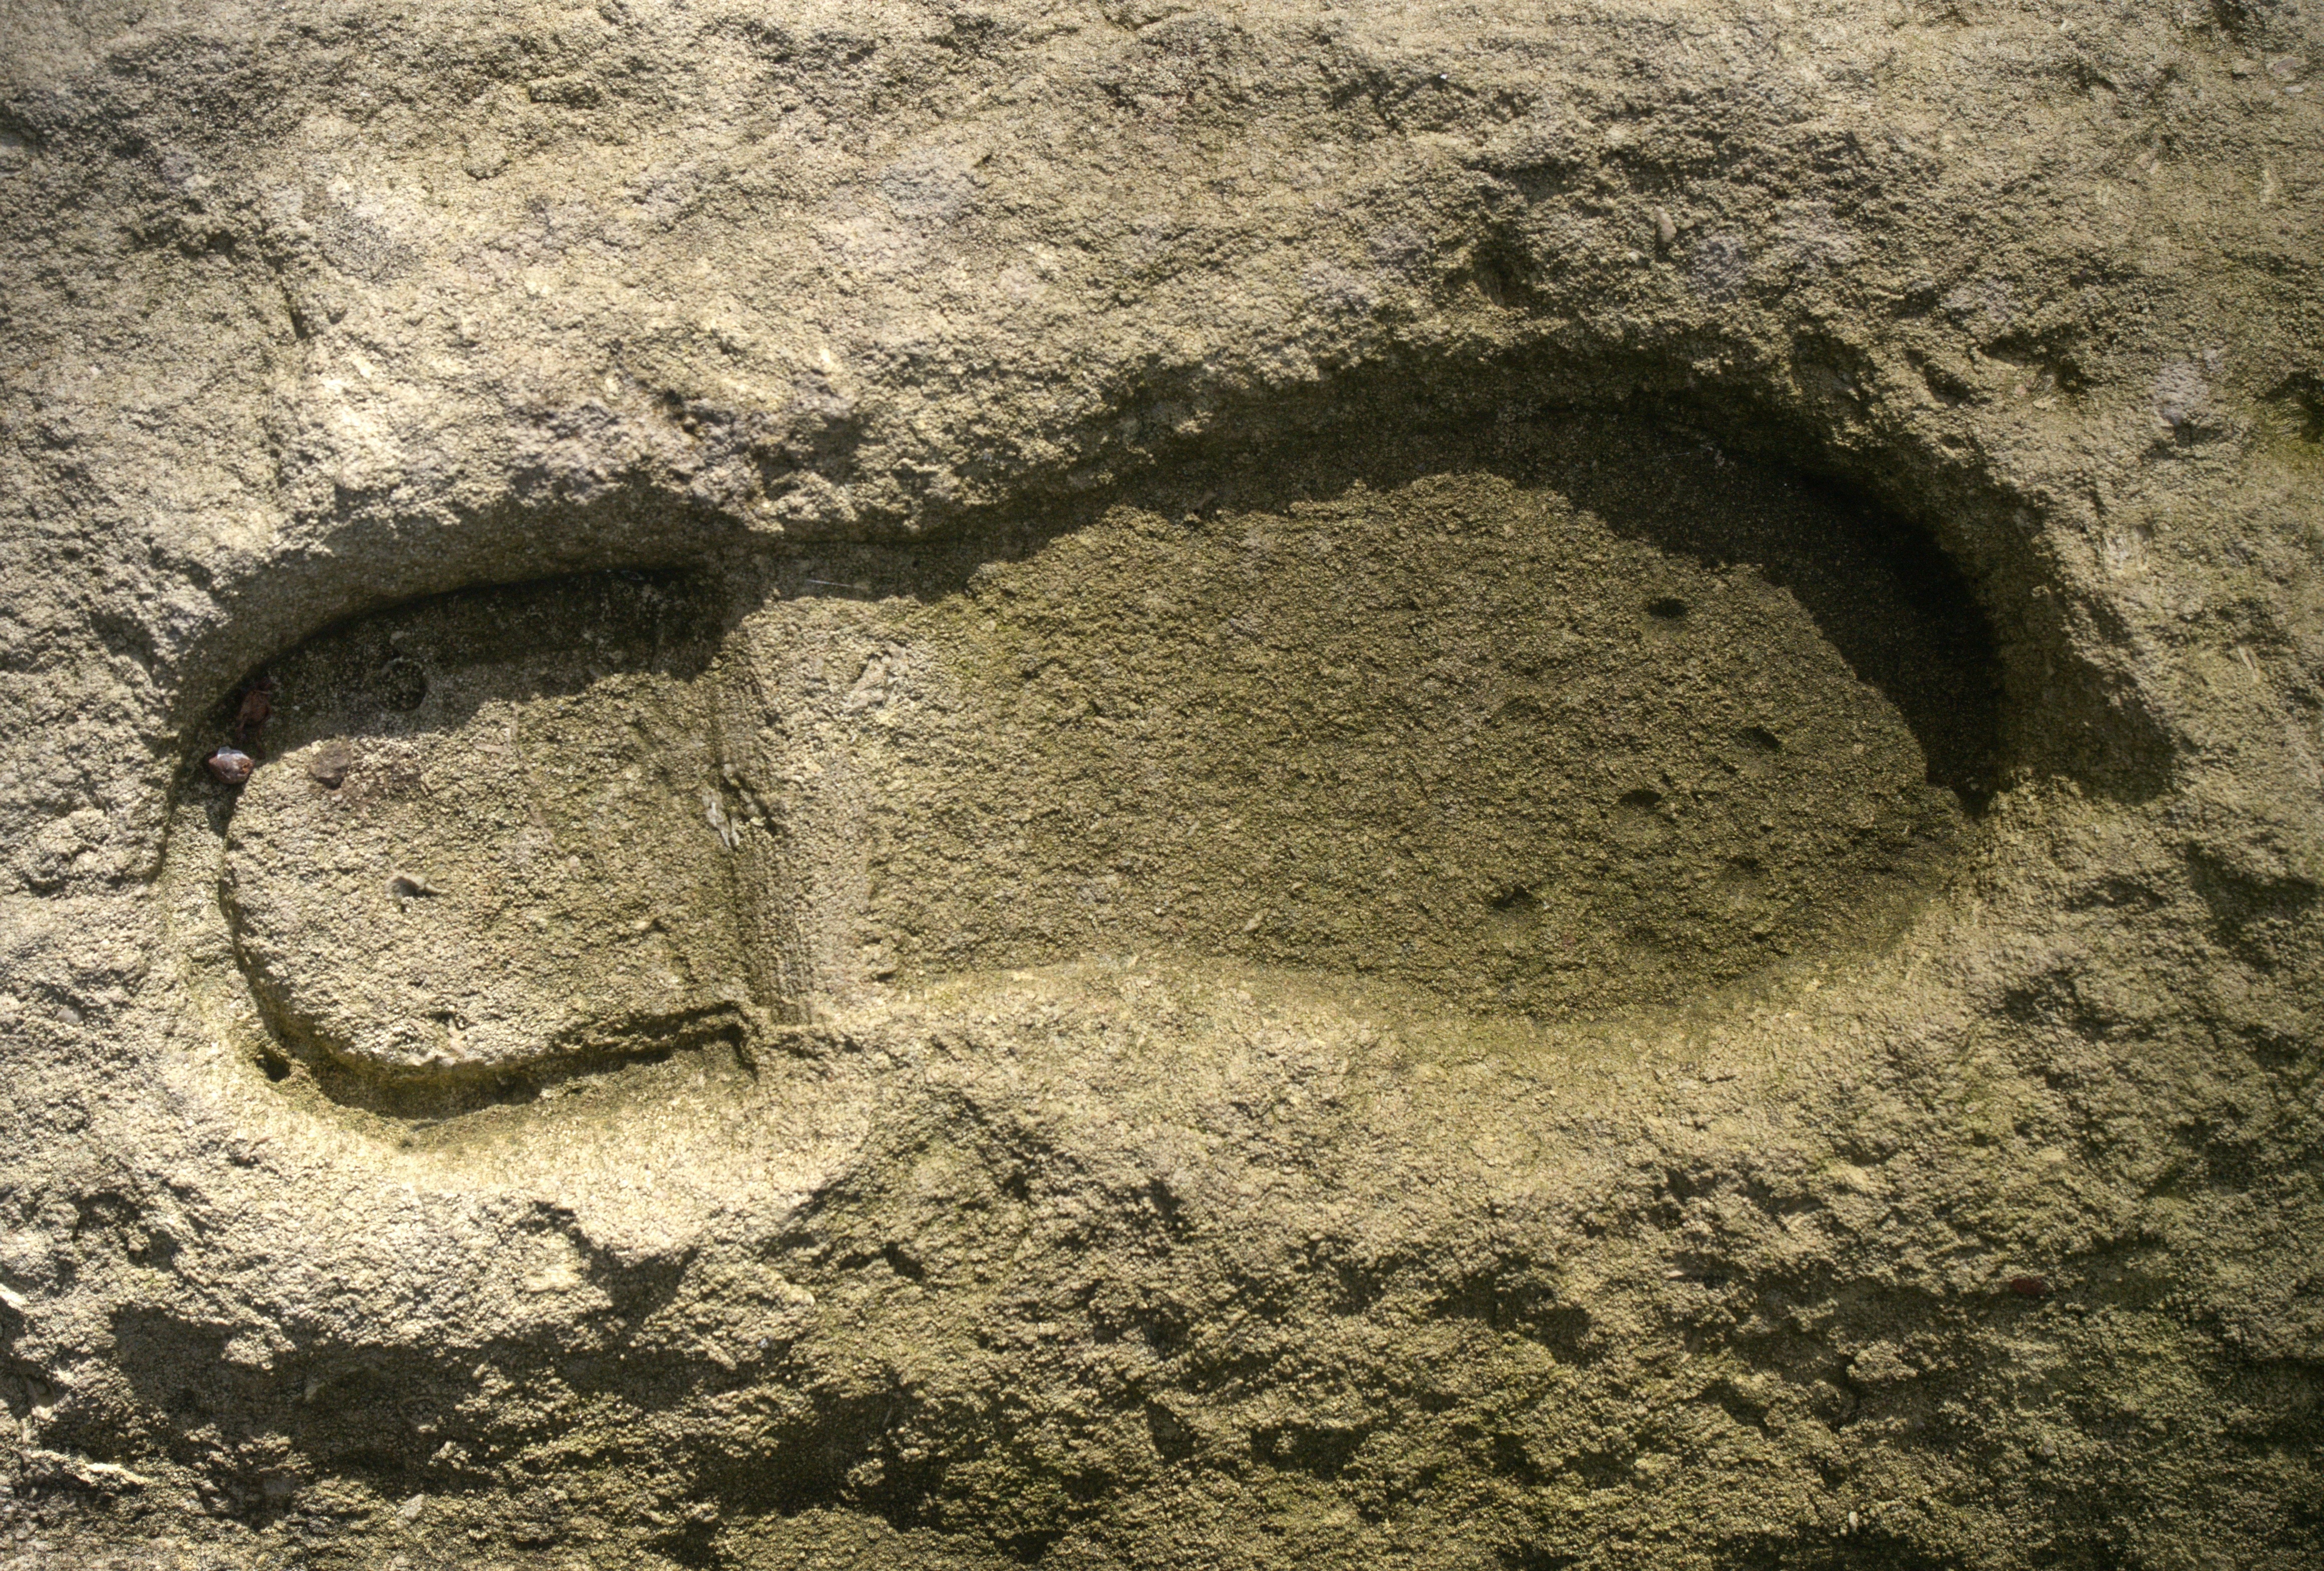
path, rock, walking, record, track, hiking, texture, footprint, adventure, wall, step, travel, explore, formation, walk, boot, cave, hike, journey, print, foot, soil, trip, route, material, geology, temple, way, impression, ancient history